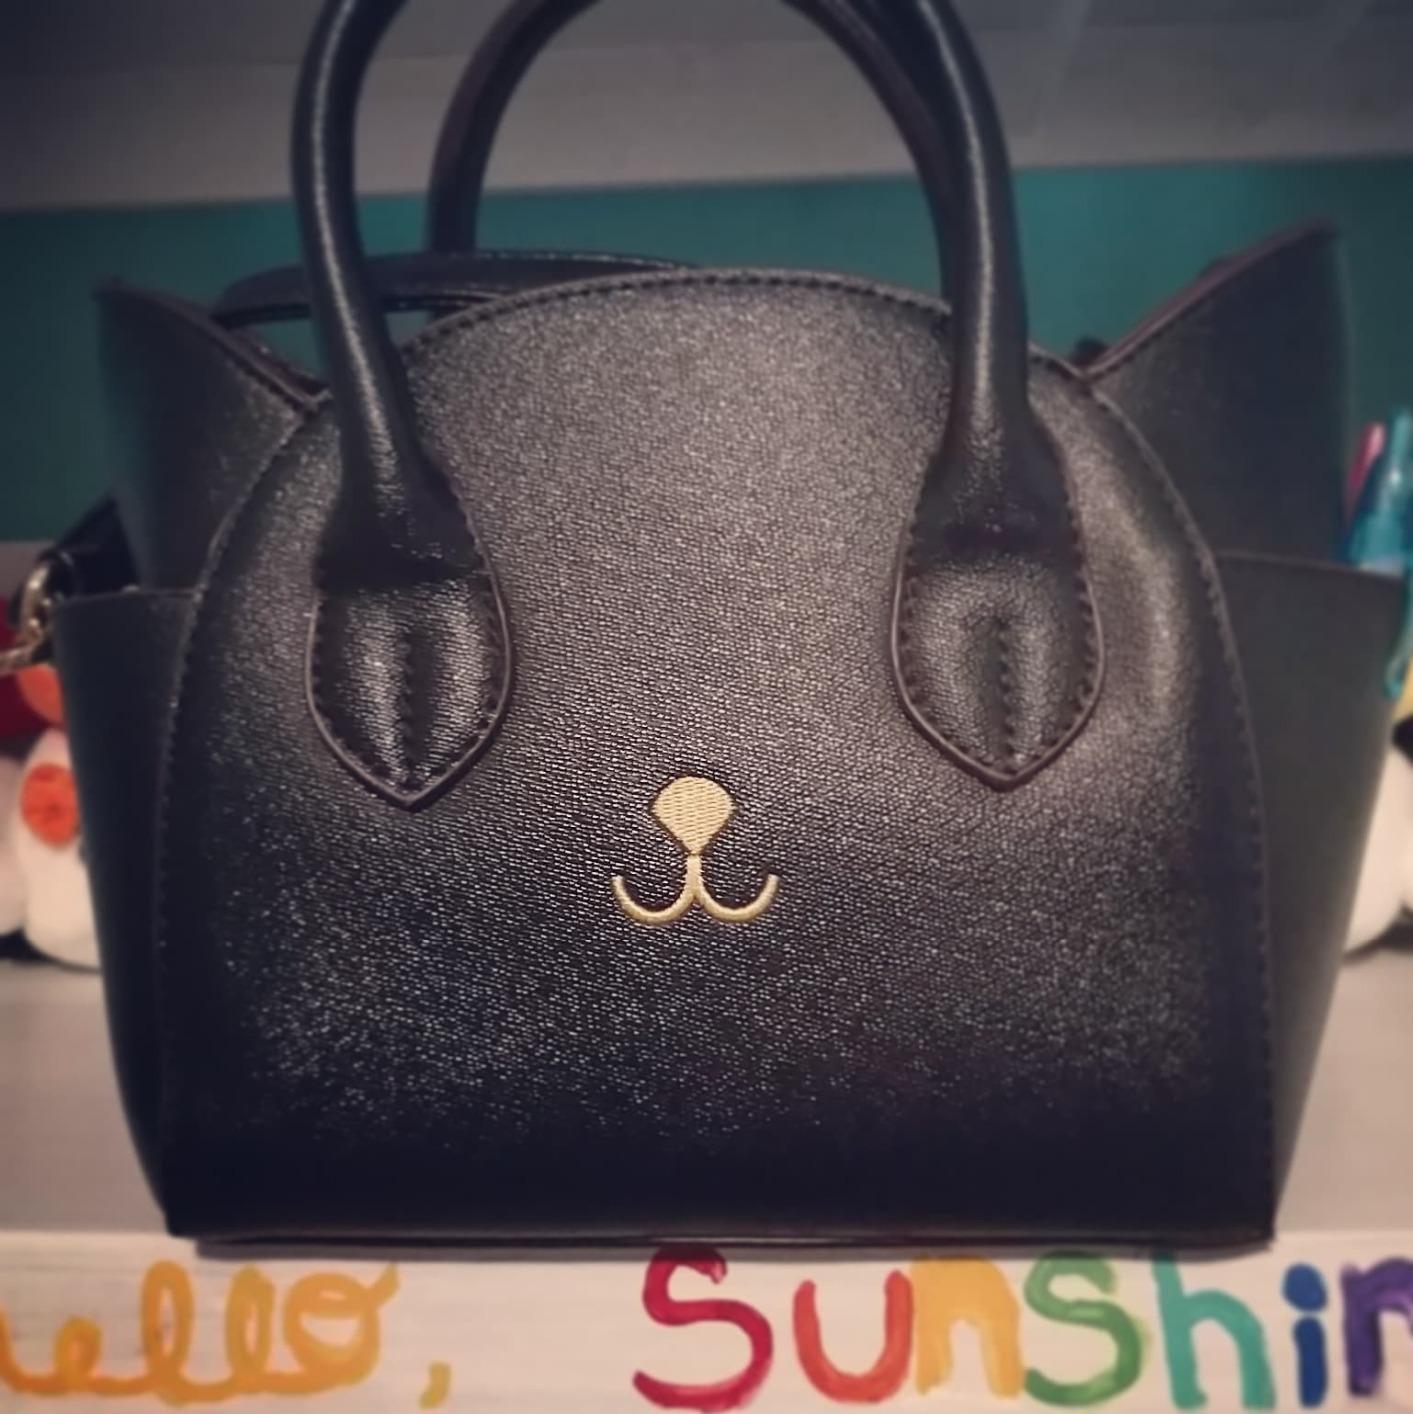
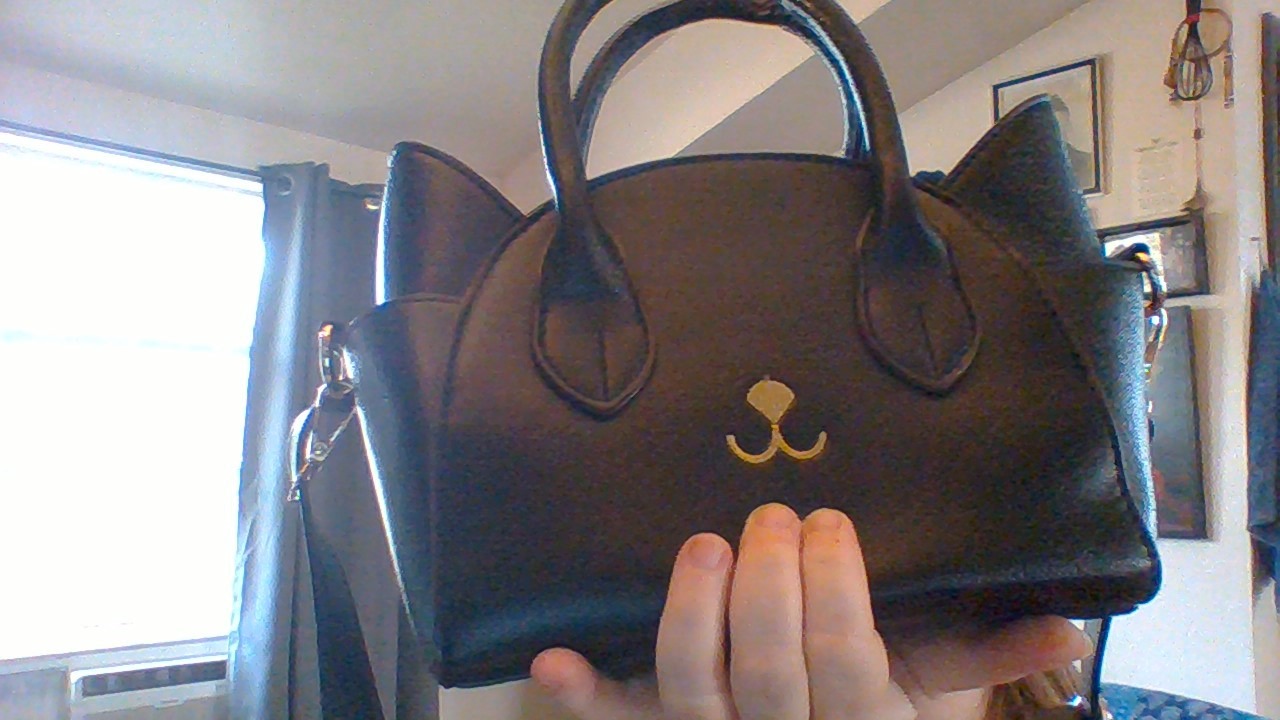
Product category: accessories_handbag
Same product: yes